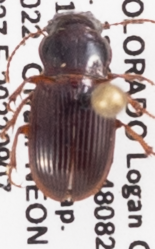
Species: Cratacanthus dubius
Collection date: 2022-09-07
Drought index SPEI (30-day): -2.09
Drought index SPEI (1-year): -2.09
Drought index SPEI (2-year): -1.69